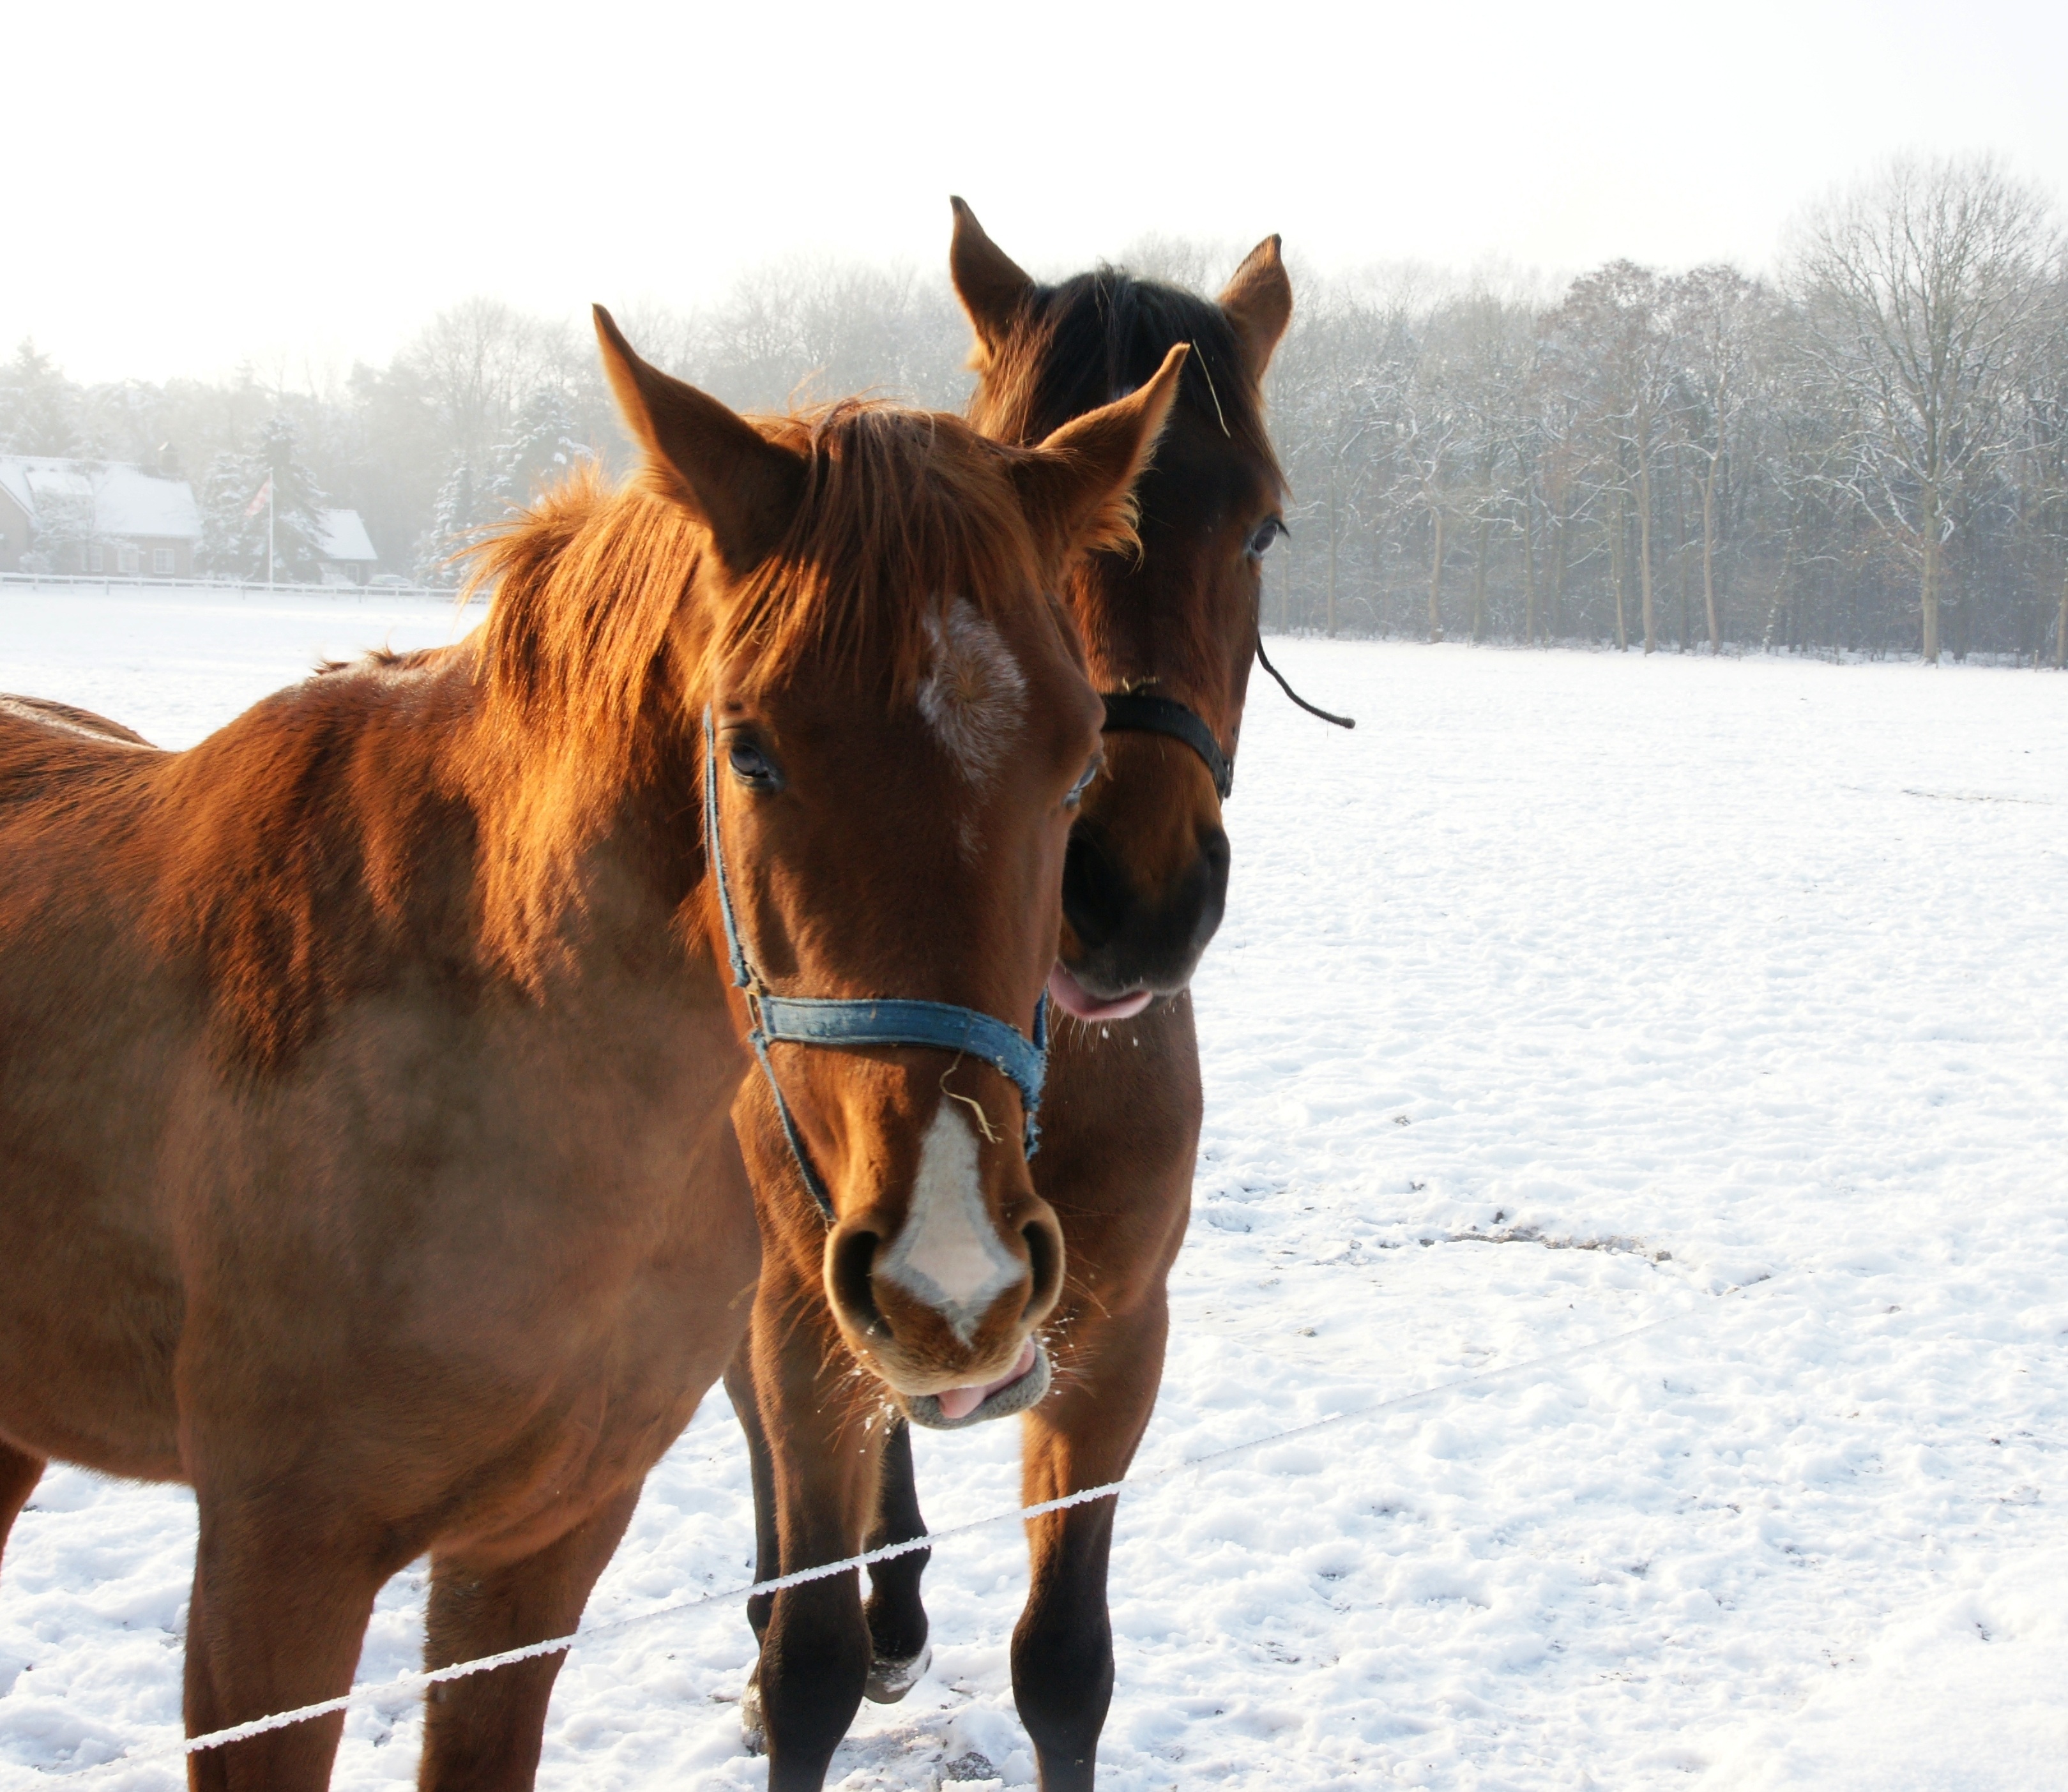
snow, winter, horse, mammal, stallion, mane, horses, vertebrate, mare, equestrianism, pack animal, horse like mammal, mustang horse, horse harness